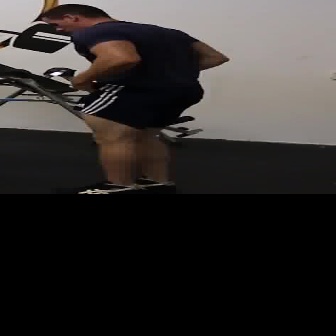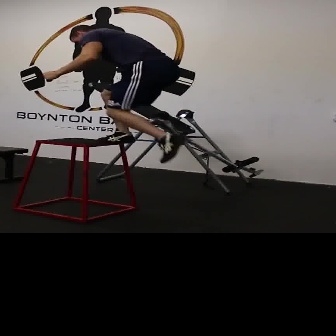
  Please identify the target specified by the bounding box [38,4,228,193] in the first image and locate it in the second image. Return the coordinates in [x_min,y_min,x_max,y_max] format.
Answer: [40,24,179,163]